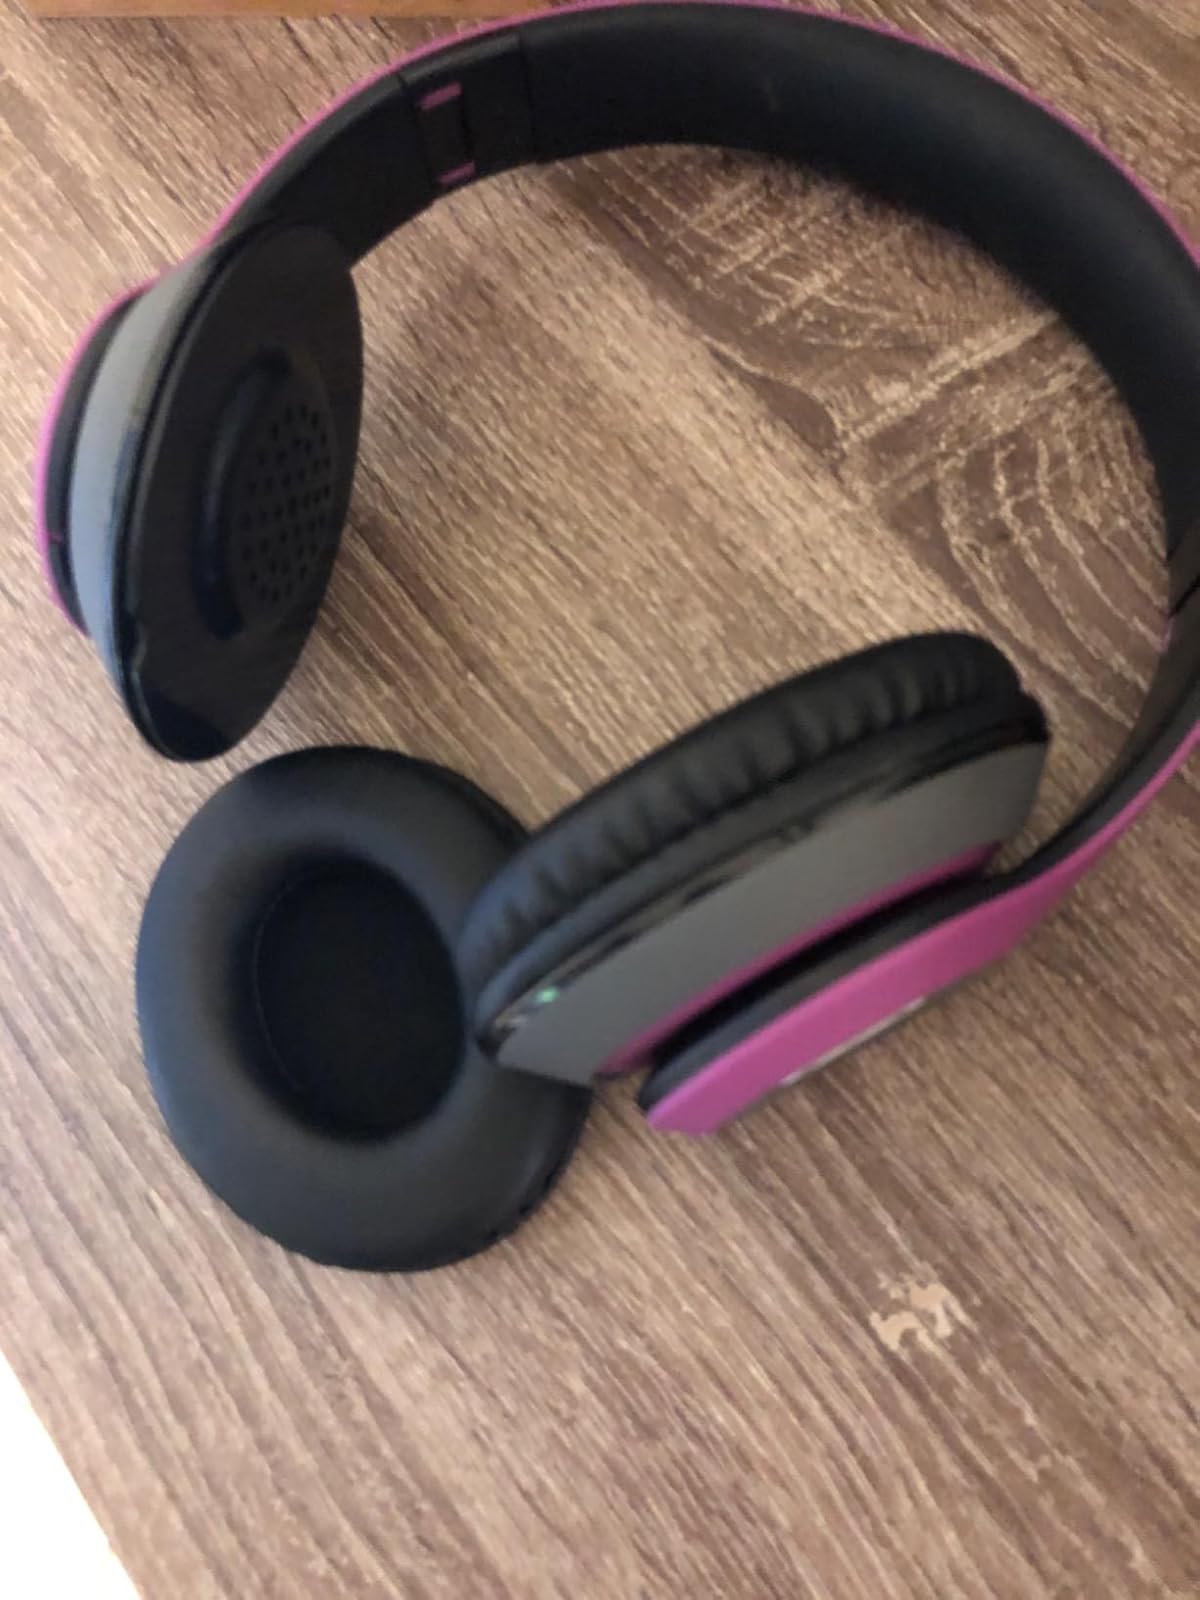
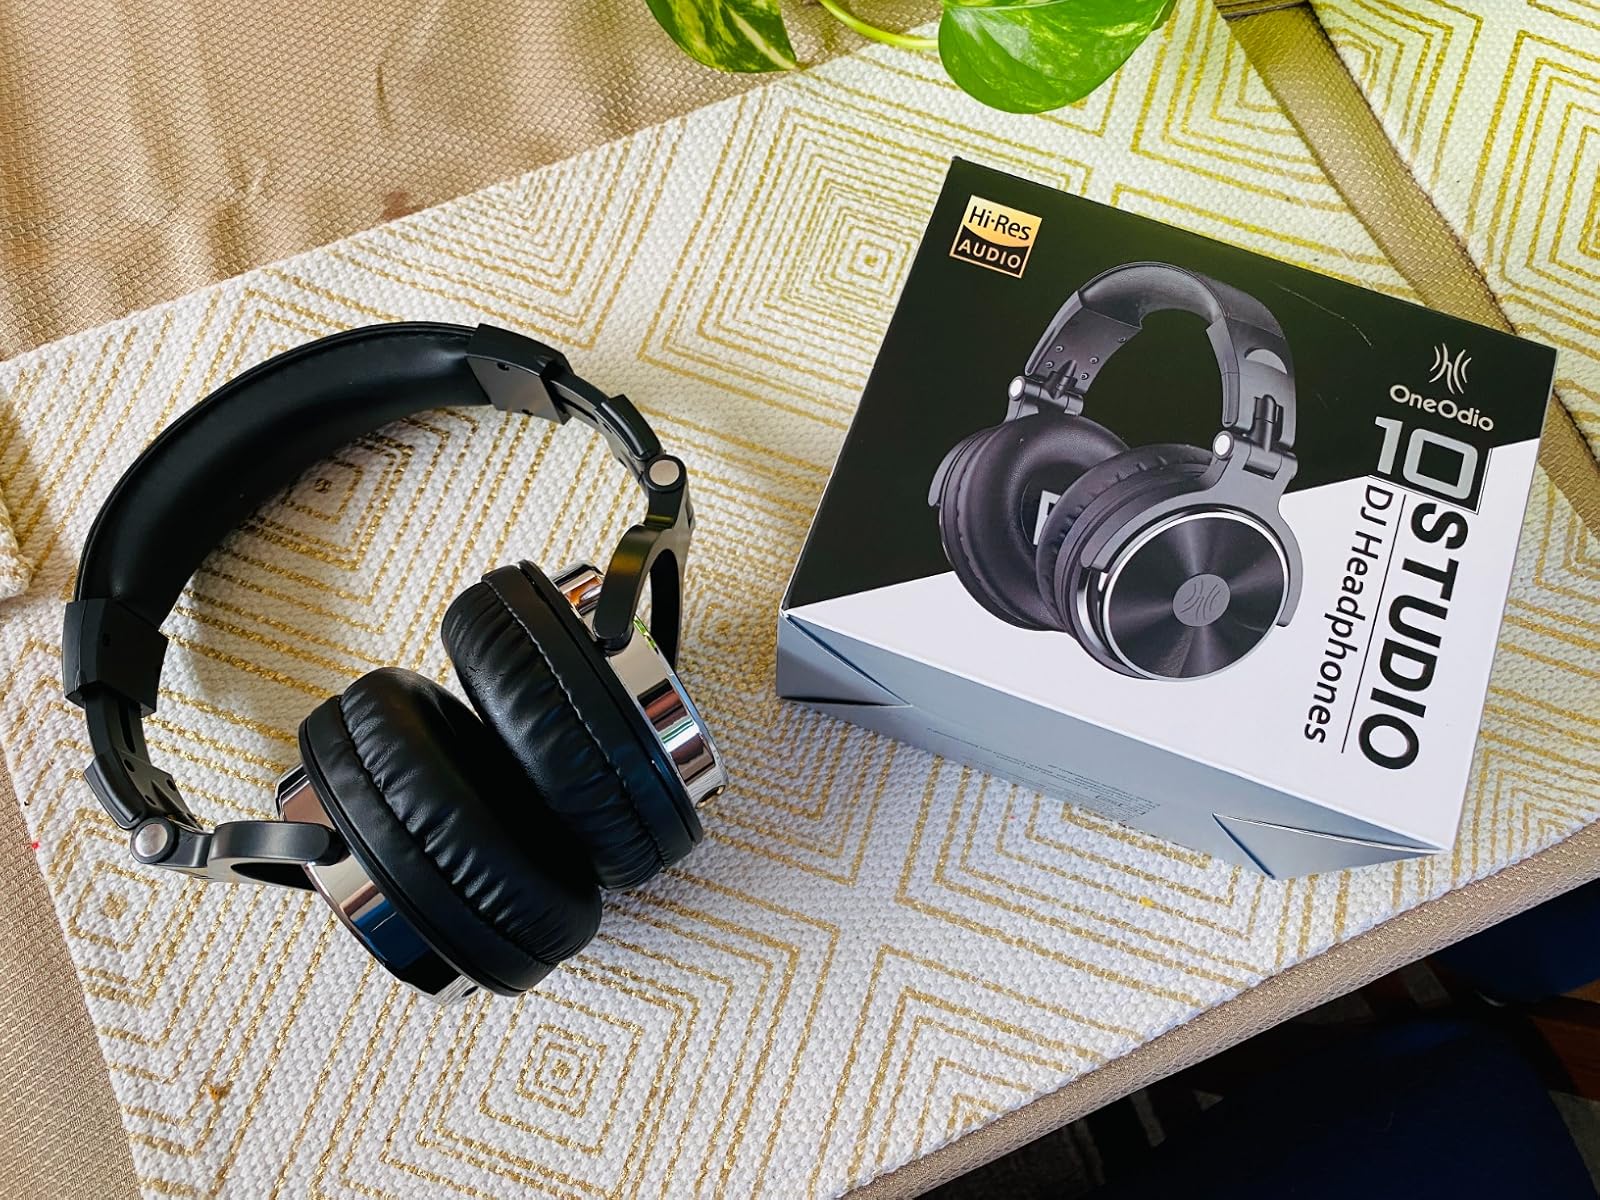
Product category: headphones
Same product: no